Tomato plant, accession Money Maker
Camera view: horizontal (90 deg, fisheye); turntable rotation: 120 degrees
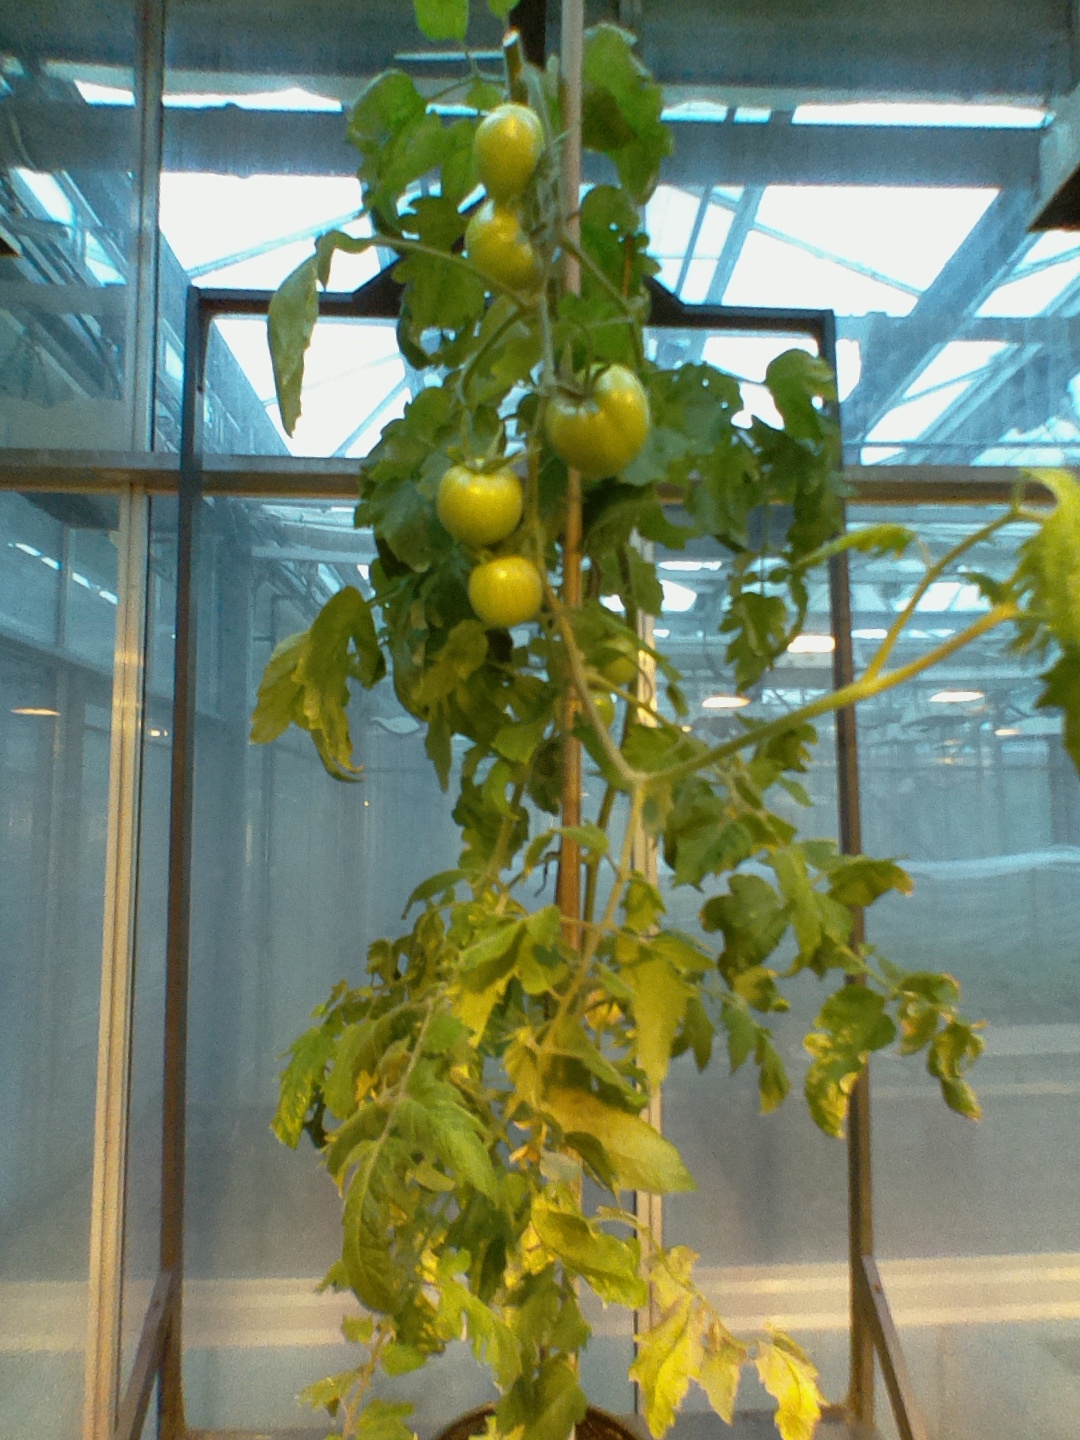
BBCH growth stage 77: 70%-80% of final fruit size